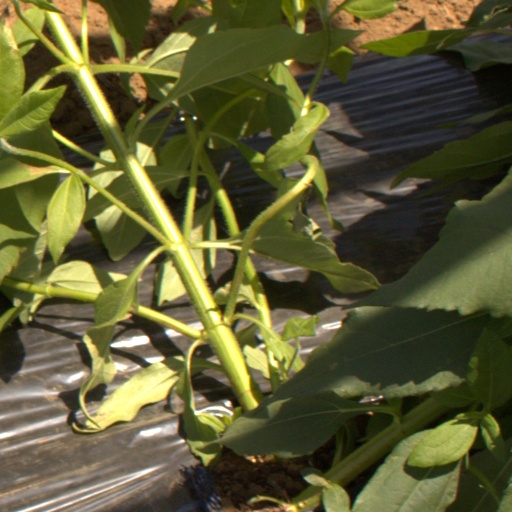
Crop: Jerusalem artichoke